Buddhist Monuments in the Hōryū-ji Area

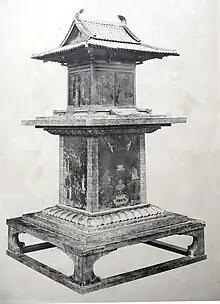
Tamamushi Shrine

The Tamamushi Shrine is located within the Treasure House at Horyuji. The shrine is made up of a small Kondo that has been placed on top of a rectangular base. Similar to that of the Horyuji Kondo, the miniature kondo on the shrine has a hip and gabled roof and exhibits many architectural features of the Asuka period. The shrine has been elaborately decorated with many extensive details. Inside of the shrine is a small statue of Kannon, a buddhist Bodhisattva. The interior walls have also been lined with many small Buddha figures. On the front of the rectangular base are images of the four guardian kings and on the side panels are images of bodhisattvas standing on lotus flowers. The back panel shows Mount Ryoju, the location in which Shaka preached the Lotus Sutra. On the upper pedestal of the shrine, the front has paintings that depict representations of Buddhist relics. The back of the pedestal has an image of location that is known to be the center of the universe. This location holds the heavens, the oceans and the earth apart from each other. This place is known as Mount Sumeru. The right panel shows a picture of the Buddha in a previous life and the left panel shows the scene of "The Hungry Tigress Jataka."